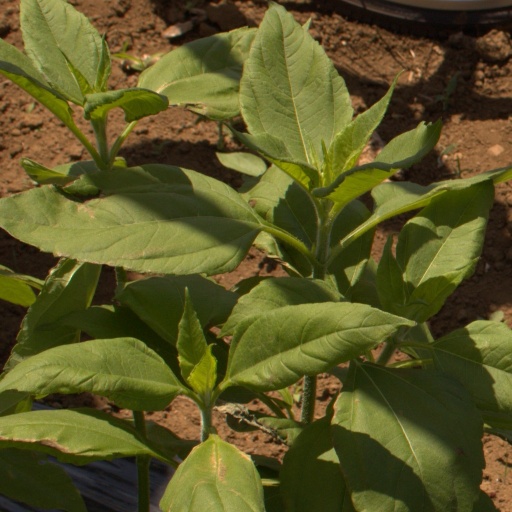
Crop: Jerusalem artichoke